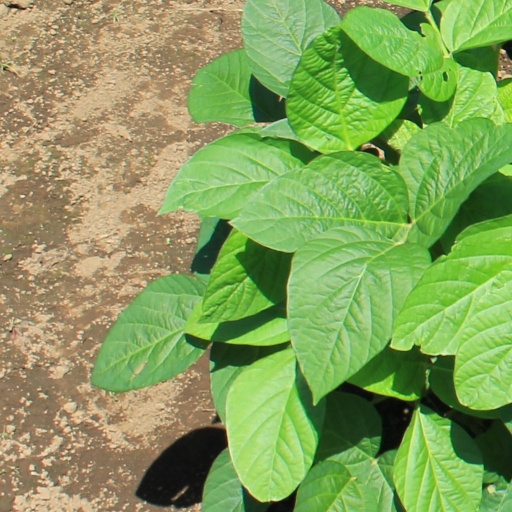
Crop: soybean